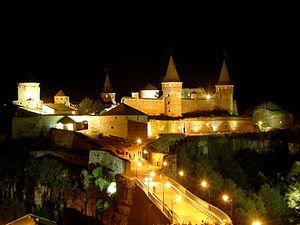
Kamianets-Podilskyï ou Kamenets-Podolski est une ville de l'oblast de Khmelnytskyï, en Ukraine occidentale. Sa population s'élevait à 99 755 habitants en 2019.